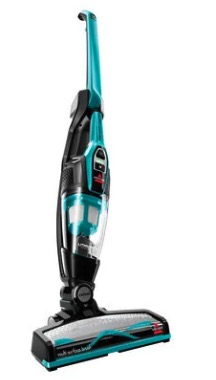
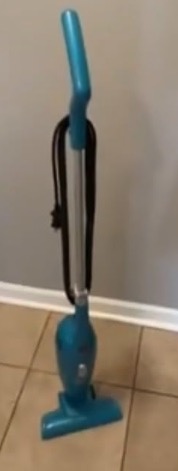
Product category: items_vacuum
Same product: no